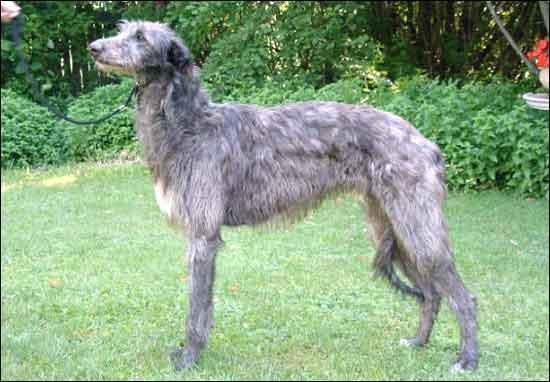
Scottish_deerhound